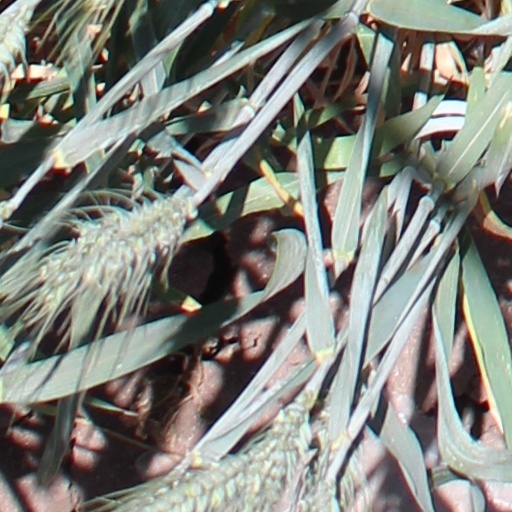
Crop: wheat